Darwin Centennial Celebration (1959)

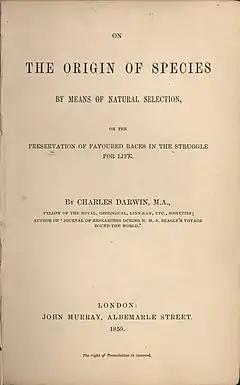
The title page of "On the Origin of Species", first published in 1859

The Darwin Centennial Celebration of 1959 was a worldwide celebration of the life and work of British naturalist Charles Darwin that marked the 150th anniversary of his birth (February 12, 1809), the 100th anniversary of the publication of "On the Origin of Species" (November 24, 1859), and the 125th anniversary of the second voyage of HMS "Beagle". The major center of festivities and commemoration was the University of Chicago, which hosted a five-day event (November 24 to November 28), organized by anthropologist Sol Tax, that attracted over 2,500 registered participants from across the world. According to historian V. Betty Smocovitis, the Chicago celebration "outshone-and arguably may still outshine-all other scientific celebrations in the recent history of science."